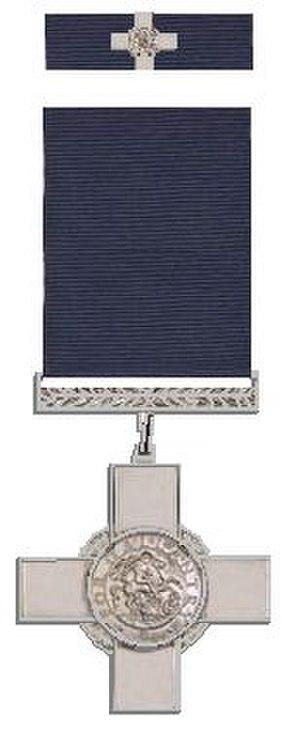
La Croix de Georges a été créée par le roi britannique George VI le 24 septembre 1940, afin de pouvoir récompenser les actes de courage et de bravoure des civils
La Victoria Cross and George Cross Association est une association composée des récipiendaires de la croix de Victoria, la plus haute distinction militaire pour bravoure, et son équivalent civil, la croix de Georges.